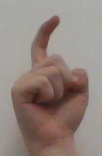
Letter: ra